Tower of London

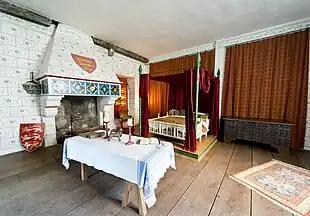
A recreation of Edward I's bedchamber in the river-side St Thomas's Tower above Traitors' Gate

During the reign of Henry VIII, the Tower was assessed as needing considerable work on its defences. In 1532, Thomas Cromwell spent £3,593 on repairs and imported nearly 3,000 tons of Caen stone for the work. Even so, this was not sufficient to bring the castle up to the standard of contemporary military fortifications which were designed to withstand powerful artillery. Although the defences were repaired, the palace buildings were left in a state of neglect after Henry's death. Their condition was so poor that they were virtually uninhabitable. From 1547 onwards, the Tower of London was only used as a royal residence when its political and historic symbolism was considered useful, for instance each of Edward VI, Mary I, and Elizabeth I briefly stayed at the Tower before their coronations.